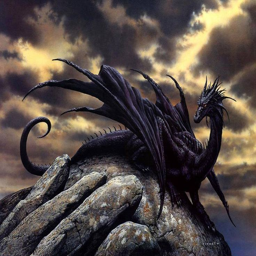
spell to call a dragon to guard your possessions let me first say dragons command respect and expect nothing less .